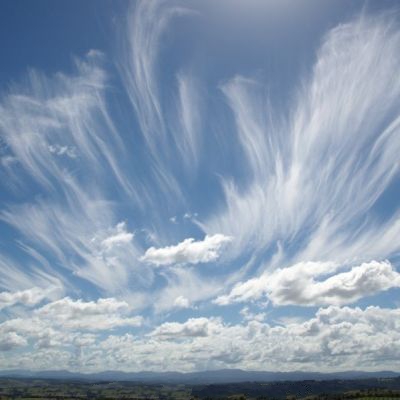
Cloud type: Cirrus (Ci)